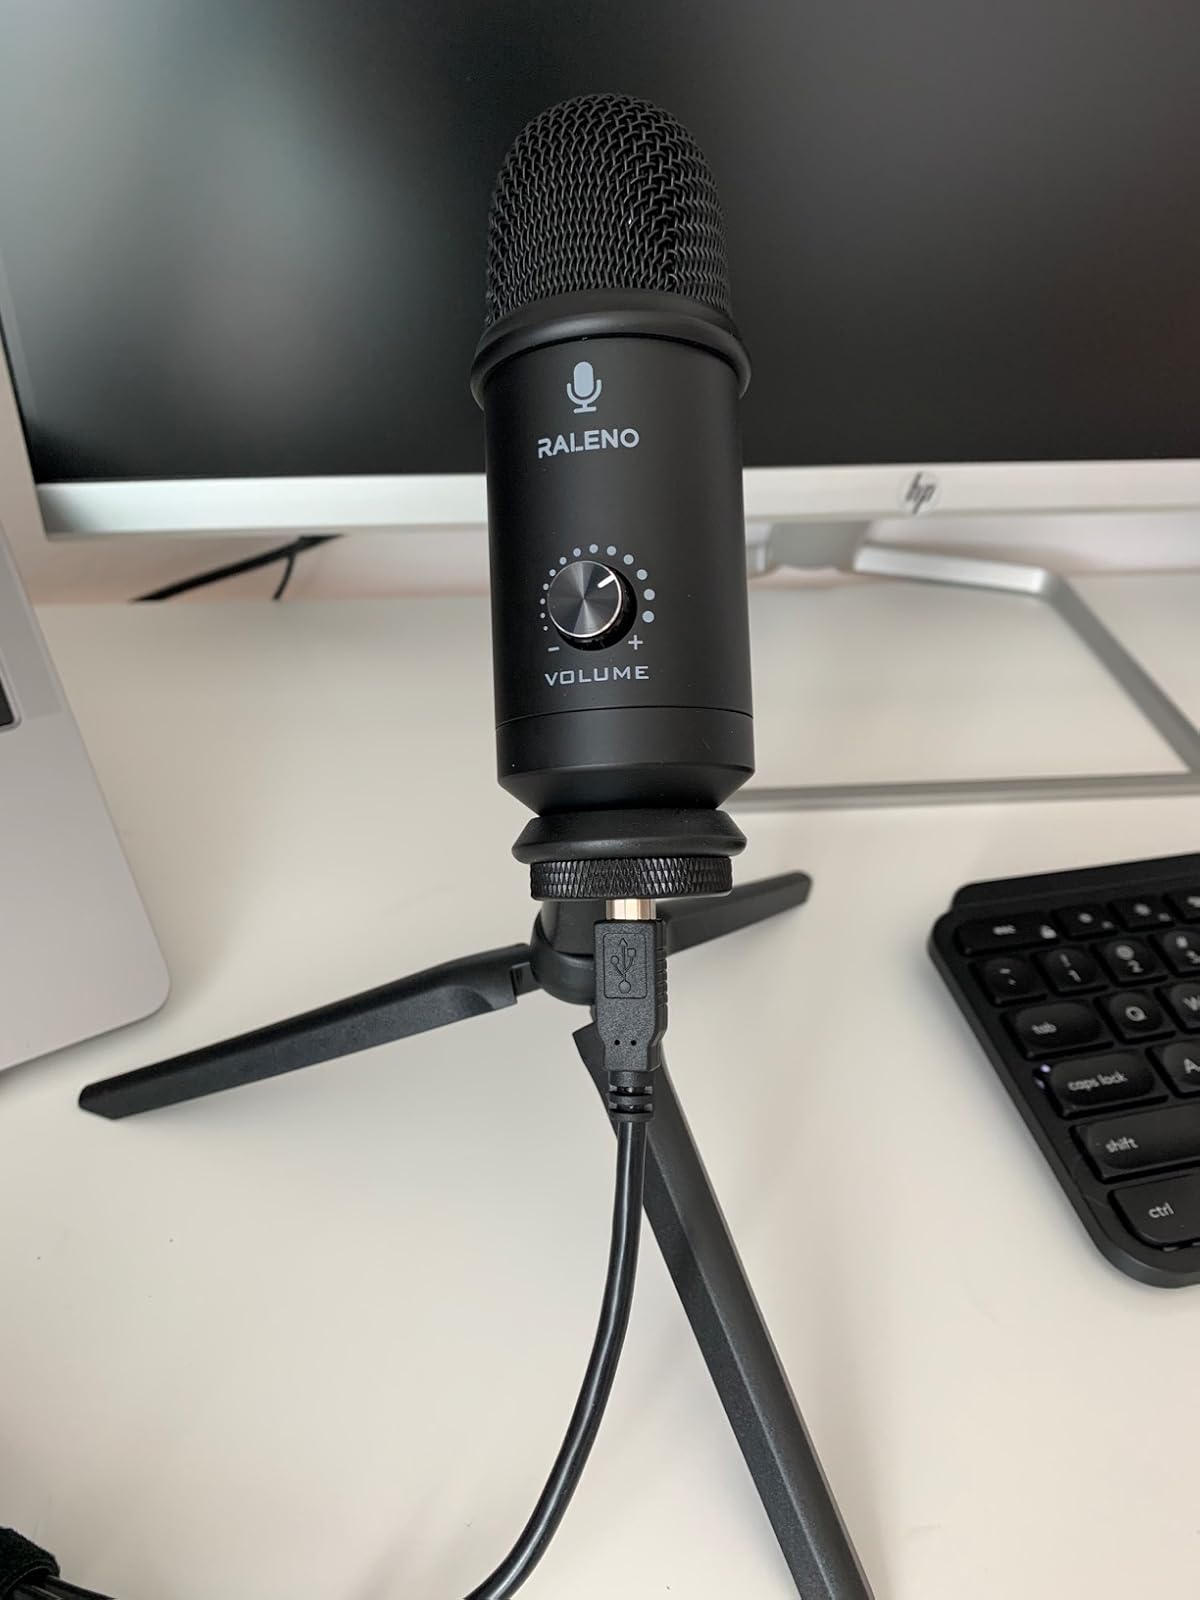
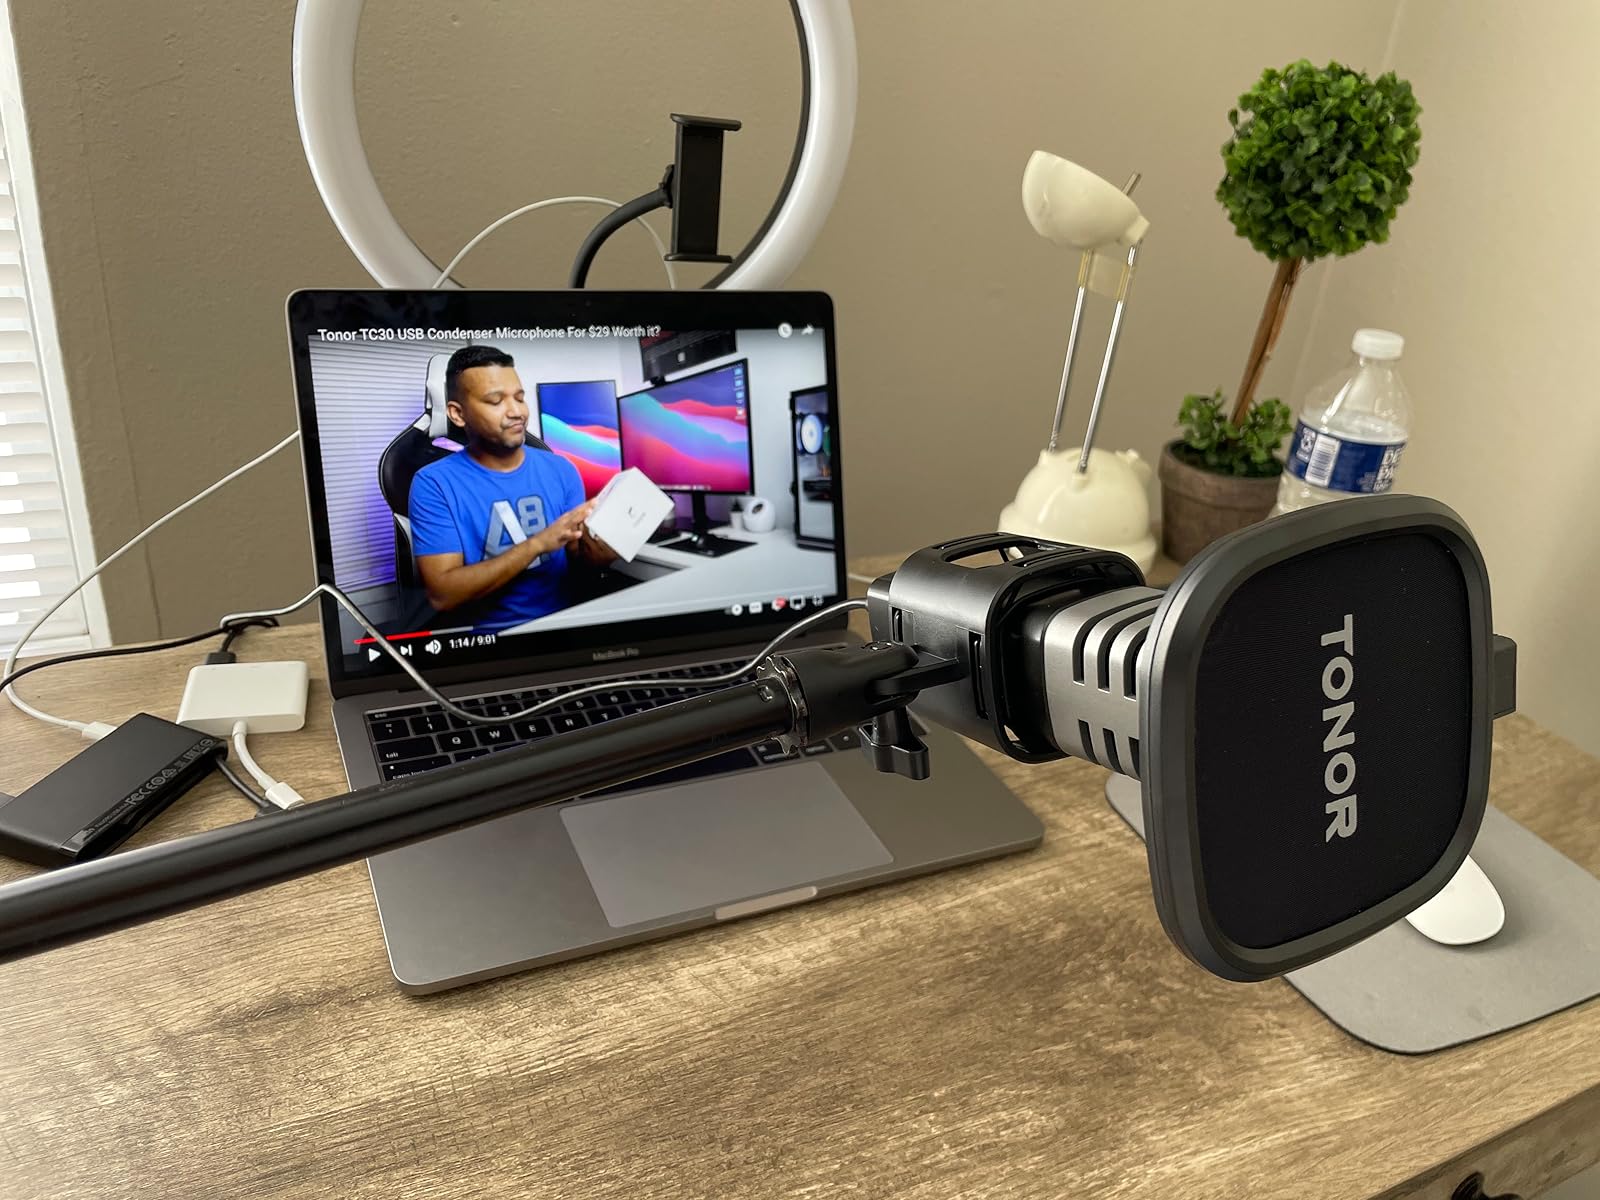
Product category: microphone
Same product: no